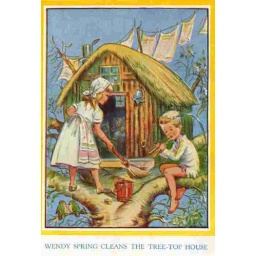
18. Wendy & Peter in the tree top house